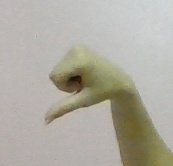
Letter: waw